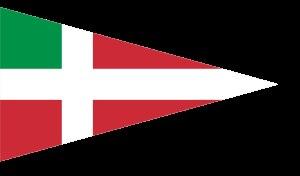
Le yacht Il Moro di Venezia était le challenger italien de la Compagnia della Vela, Club nautique de Venise lors de la 28ᵉ Coupe de l'America en 1992 se déroulant à San Diego contre le defender américain America³ du San Diego Yacht Club.